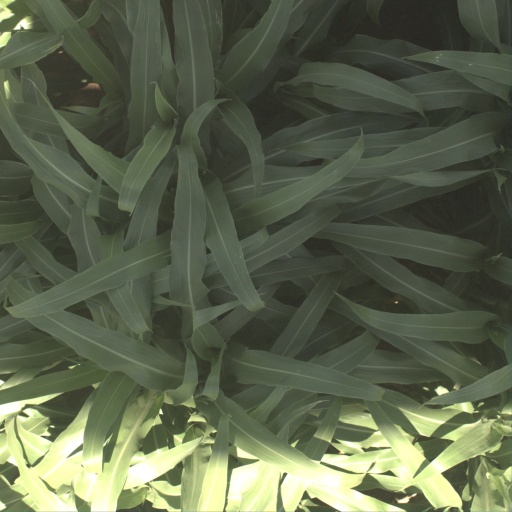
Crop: sorghum